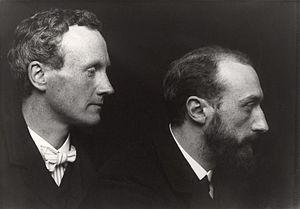
George Charles Beresford est un photographe britannique d'origine irlandaise, natif de Dromahair, dans le comté de Leitrim.
Charles Haslewood Shannon est un peintre, graveur, lithographe et illustrateur britannique, cofondateur des éditions Vale Press avec Charles Ricketts.